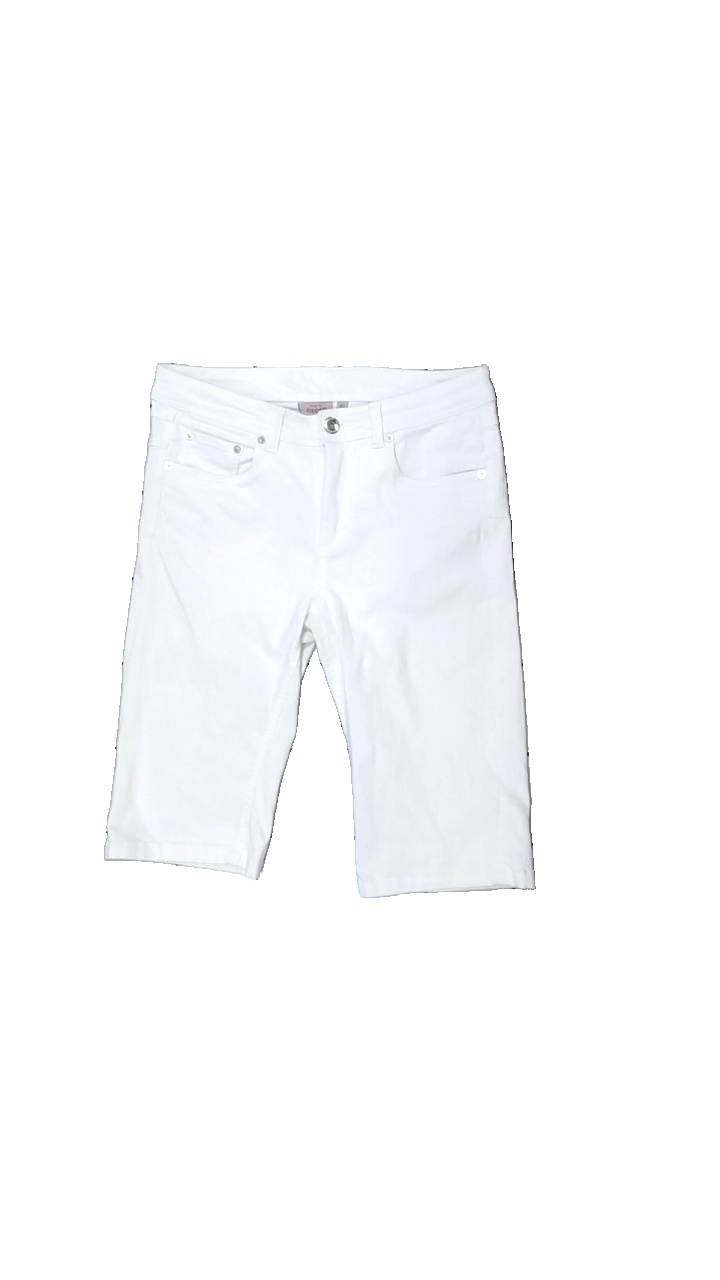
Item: Jeans (Ladies)
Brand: Kappahl
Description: vita jeans som går till knäna, fläck fram och gul i skrevet
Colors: White
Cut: Cropped
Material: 100% cotton
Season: Summer
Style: Denim
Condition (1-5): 3
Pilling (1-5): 5
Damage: fläck skrev
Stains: Major
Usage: Export
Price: <50